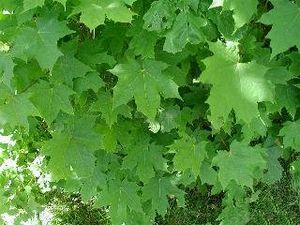
Spidsløn
Blade af Spidsløn.
Blade af Spidsløn.
Spidsløn, også skrevet Spids-Løn, er et op til 25 m højt, løvfældende træ med en tæt og kraftig vækst. Træet er vildtvoksende i Østjylland og på øerne, og findes desuden ofte plantet mange andre steder. Bladene bliver gule om efteråret. På grund af de store blade, hårdførheden og tålsomheden over for beskæring bruges arten meget som allé- og bytræ.